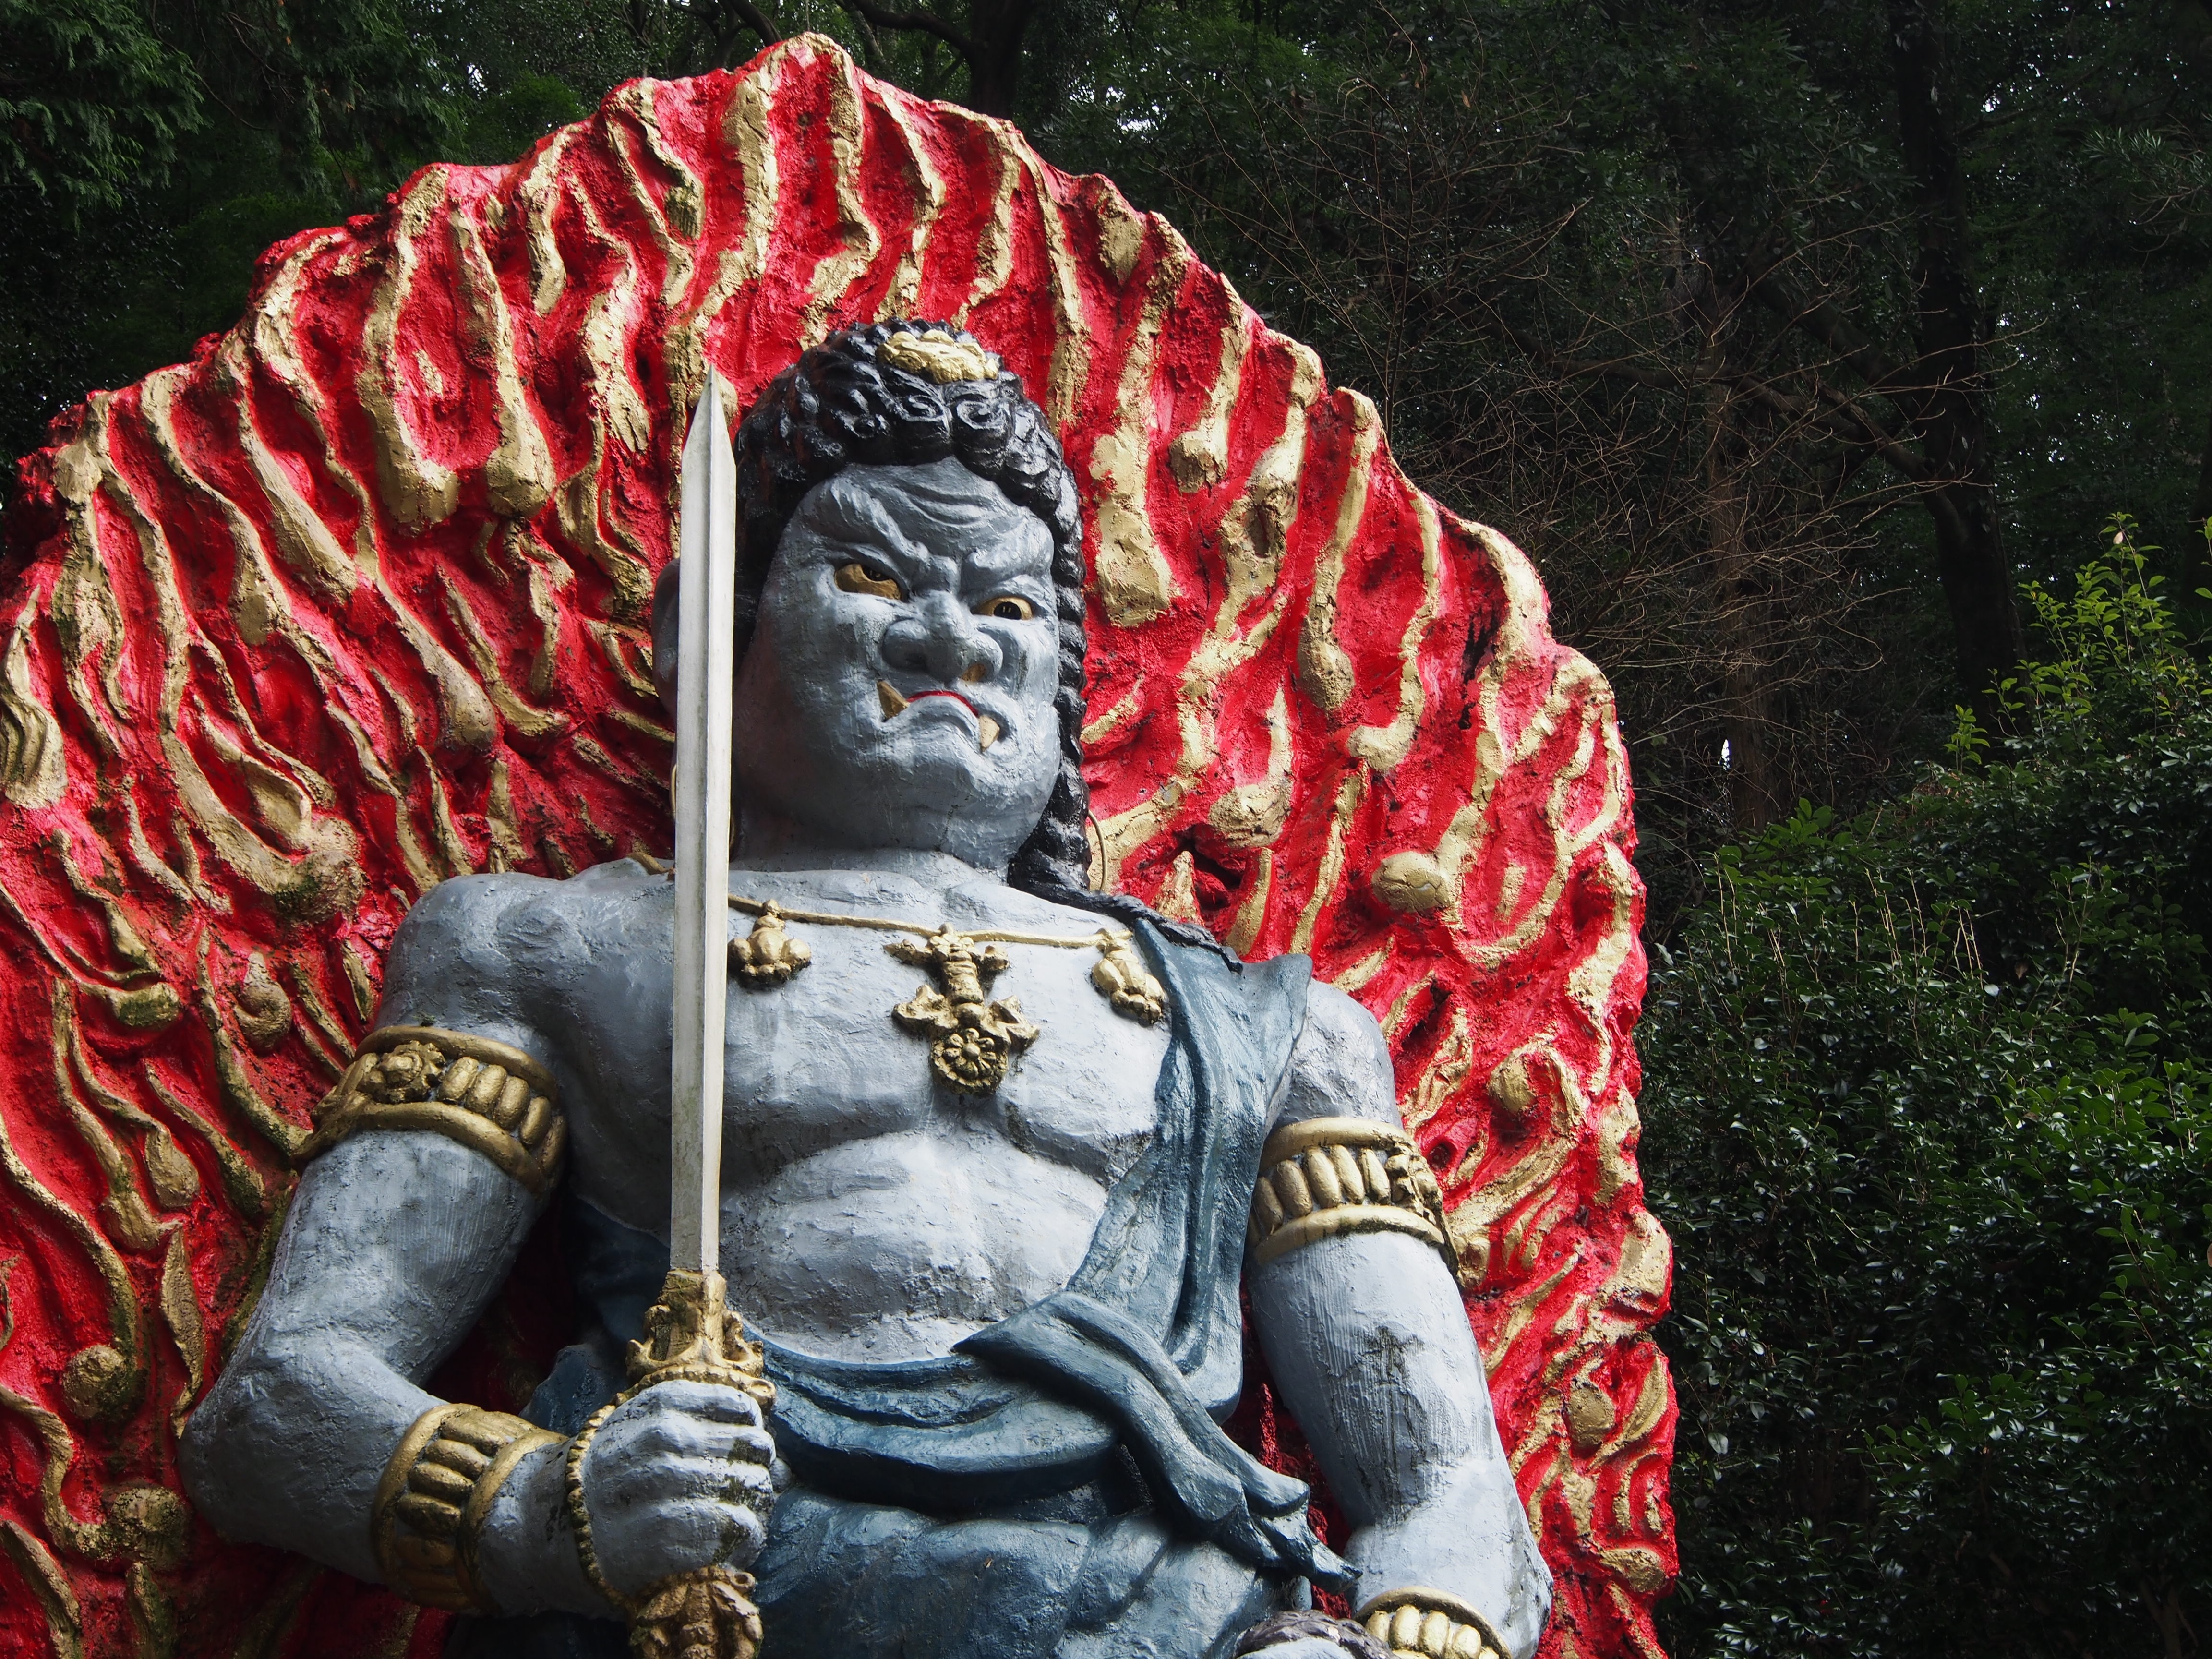
monument, statue, red, buddhism, japan, sculpture, art, temple, buddha, carving, tradition, buddha statue, stone statues, hindu temple, gautama buddha, acala